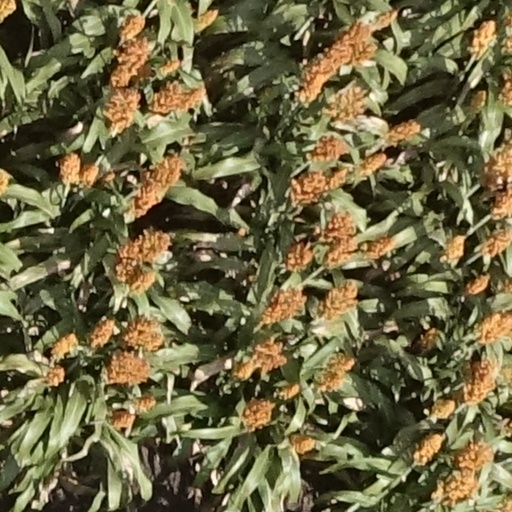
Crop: sorghum